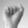
ASL letter: A